Duyfken

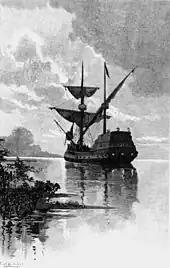
An 1886 illustration depicting how the artist imagined "Duyfken" in the Gulf of Carpentaria

"Duyfken" was then sent on a voyage of exploration to the east when the newly formed Dutch East India Company (commonly abbreviated to VOC) was granted a monopoly on trade to the Spice Islands by the Dutch government. On the voyage home from the Indies "Duyfken" was separated from the larger ships in a storm off Cape Agulhas, southern Africa and reached Flushing in April 1603, two months ahead of the larger ships.